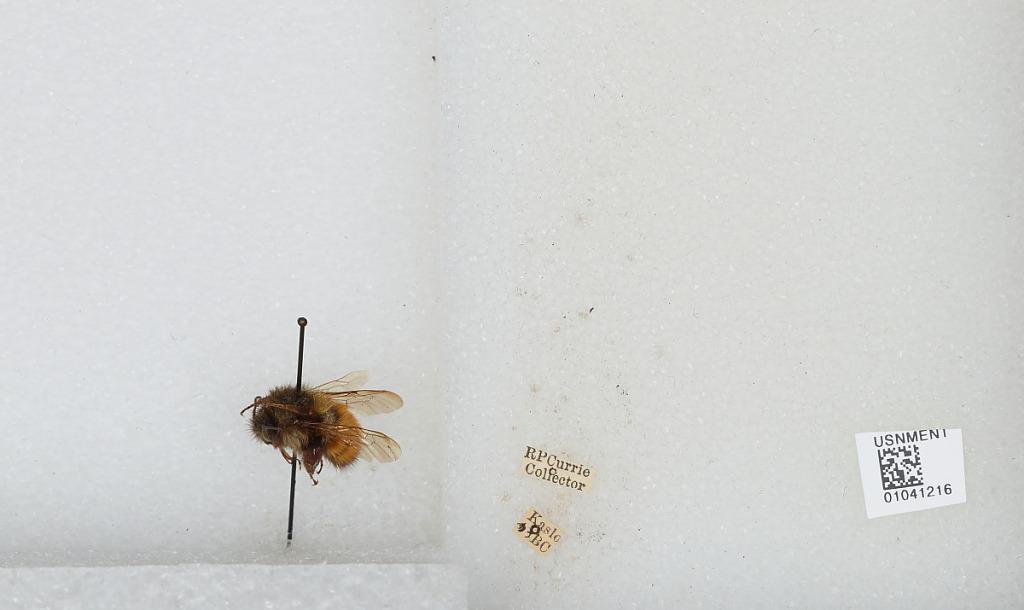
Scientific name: Bombus sp.
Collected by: R. Currie
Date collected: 1903--
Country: Canada
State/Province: British Columbia
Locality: Kaslo
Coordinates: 49.9133, -116.911